Robert Stafford

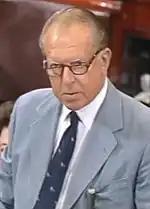
Stafford on the Senate floor, 1986

In September 1971, Stafford resigned his seat in the House to accept appointment to the Senate, temporarily filling the vacancy caused by the death of Winston L. Prouty. Stafford won the January 1972 special election to serve out the rest of Prouty's term and won reelection twice including the 1976 election against outgoing Governor Thomas P. Salmon. He served for slightly over 17 years, until his retirement in 1989. He chaired the Committee on Environment and Public Works from 1981 to 1987.